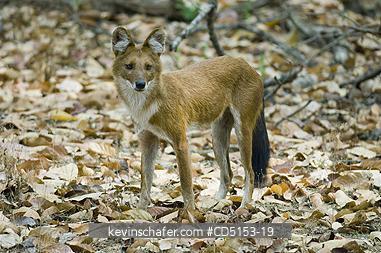
dhole